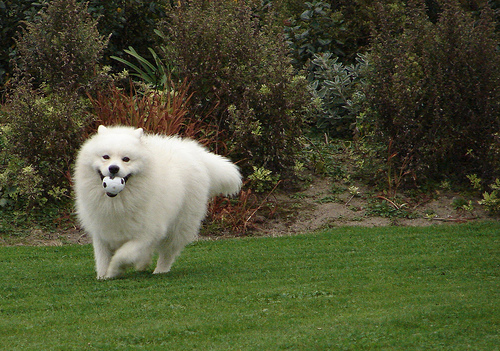
Breed: samoyed